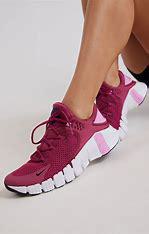
Brand: Nike
Model: Free Metcon 5